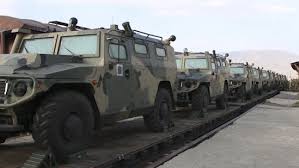
Label: Air Defense